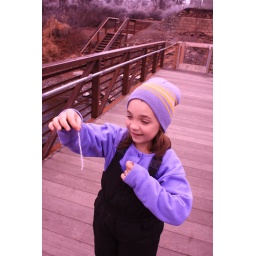
Taken at the wooden bridge over the river entering Baum Lake.